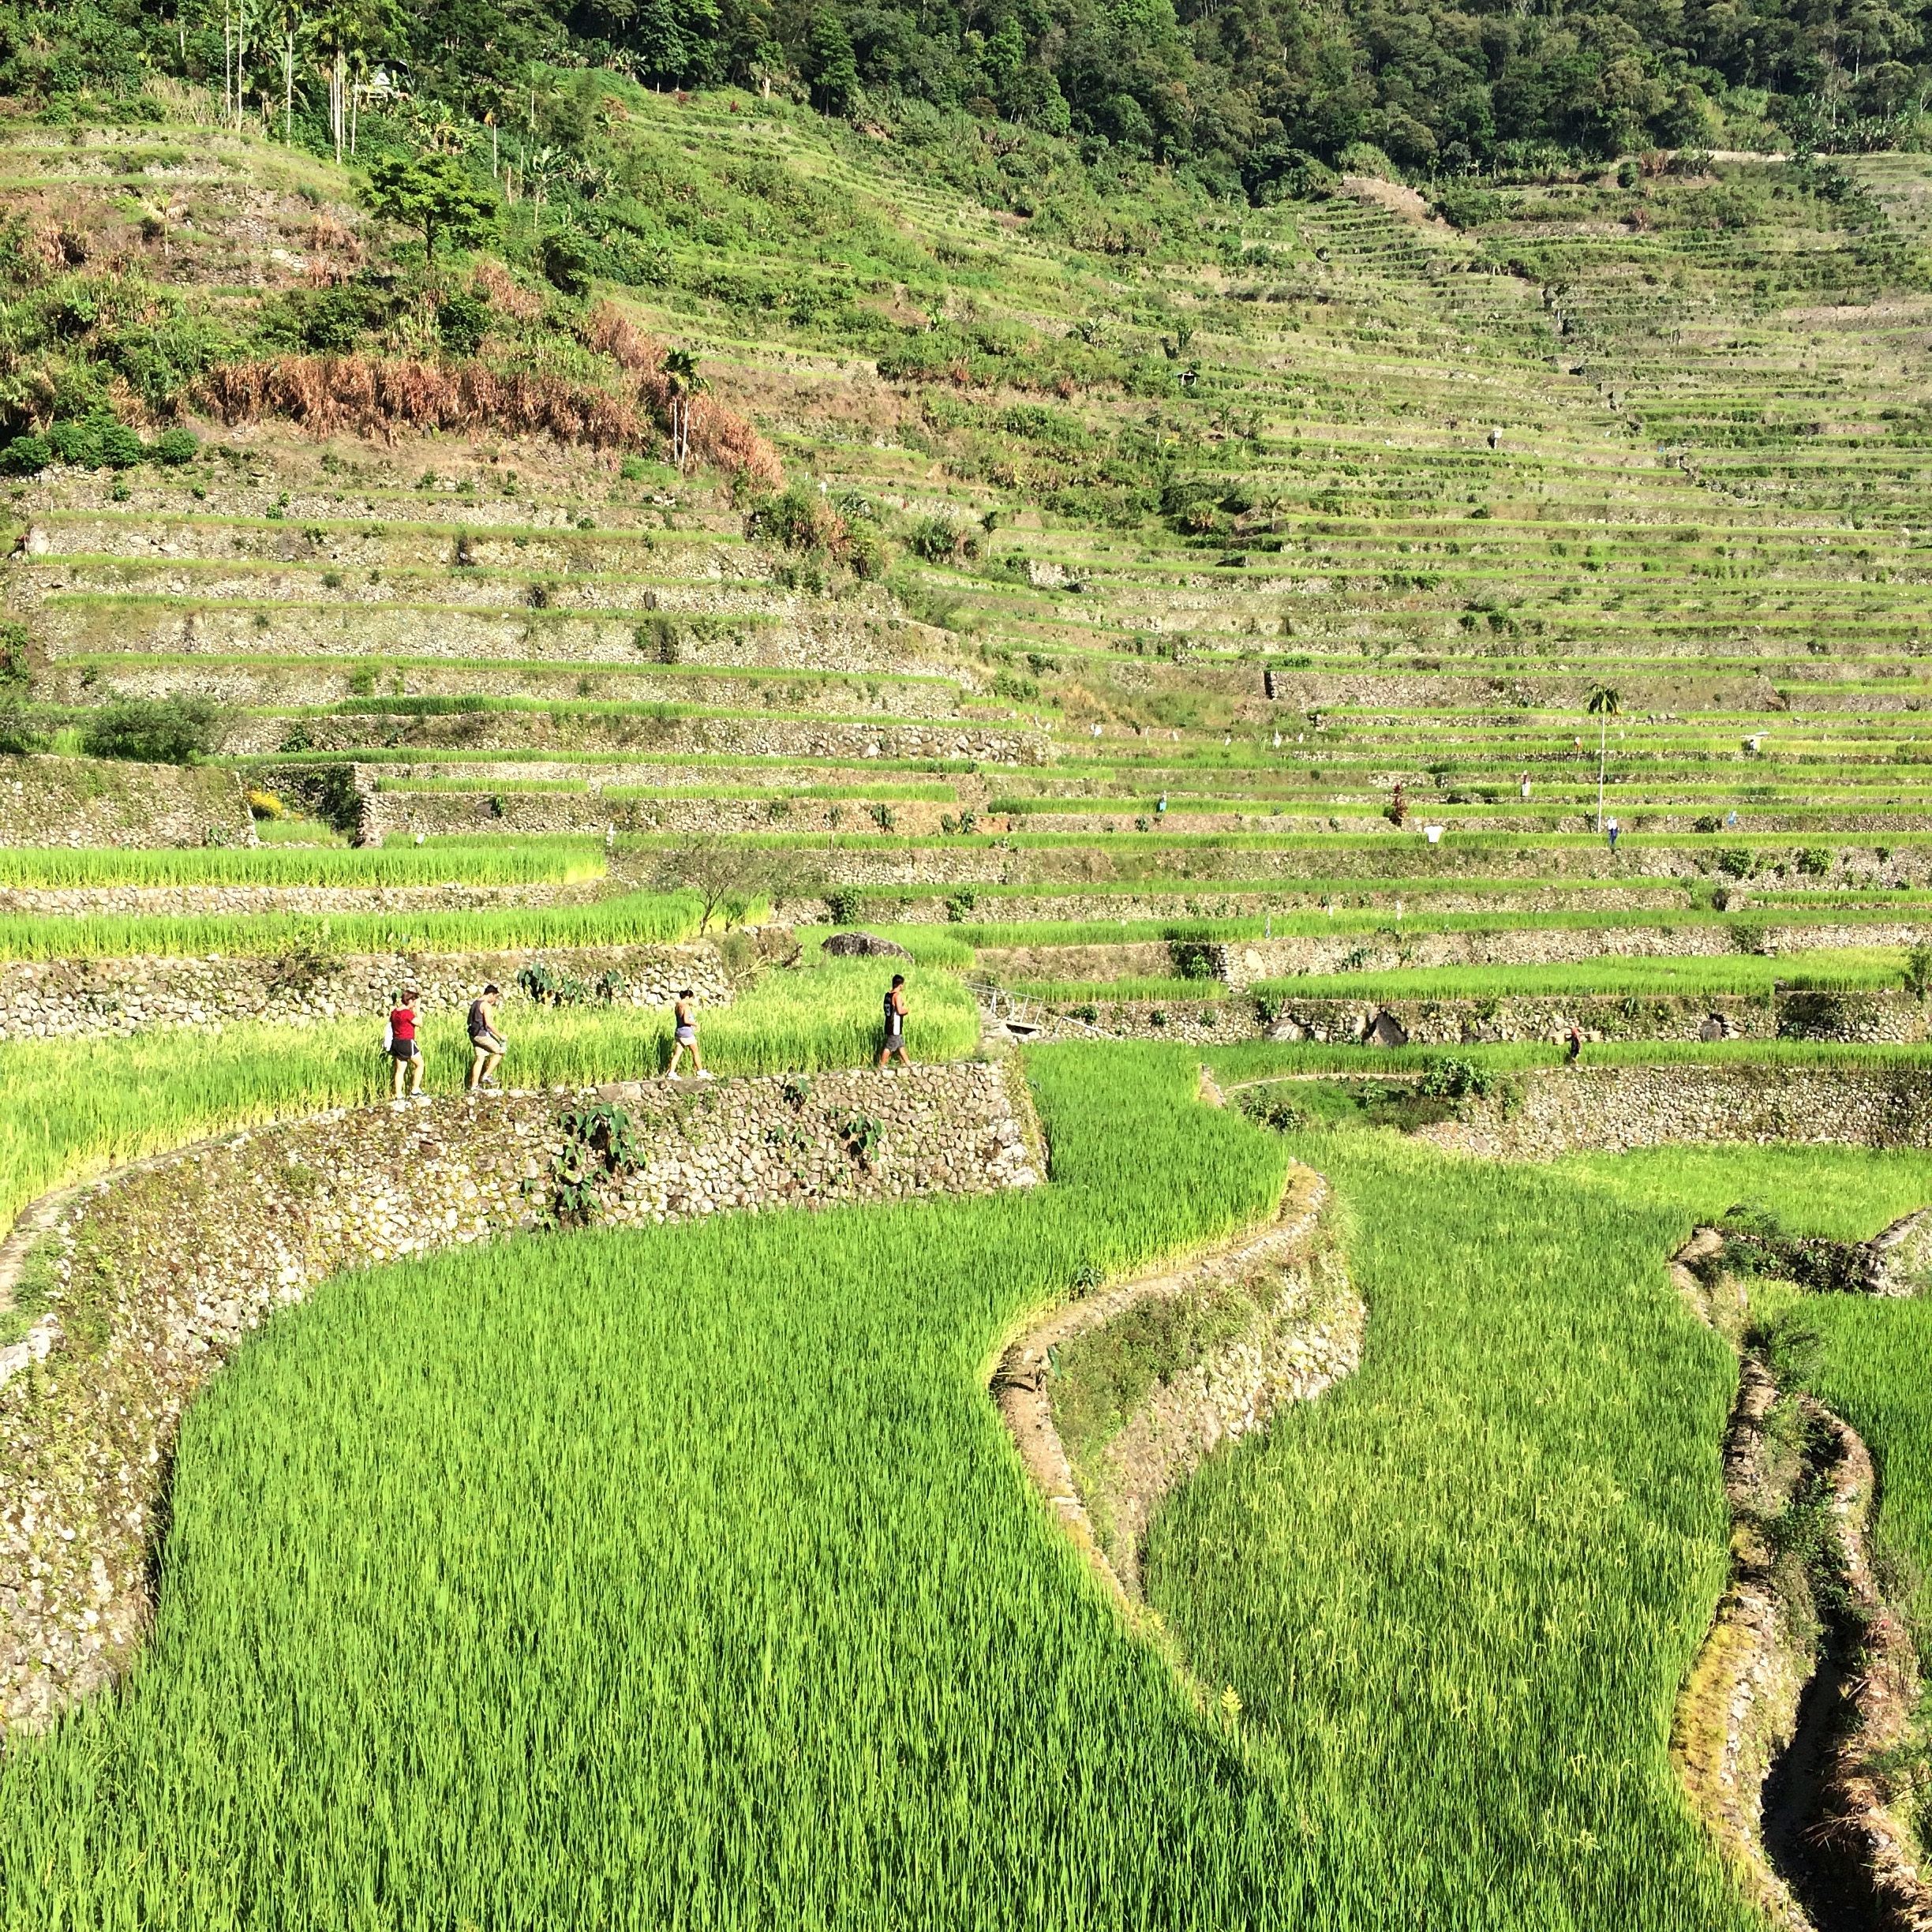
landscape, grass, field, meadow, valley, crop, pasture, soil, agriculture, plain, terrace, grassland, plantation, plateau, ecosystem, rural area, paddy field, grass family